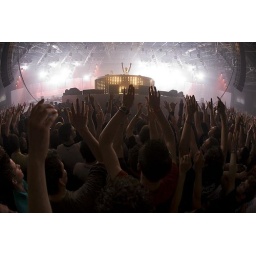
&amp;quot;armin van buuren&amp;quot; houseparty party house trance. The Armin only trance-party in Jaarbeurs, Utrecht, 2008. The Armin only trance-party in the Jaarbeurs, Utrecht, Netherlands, 2008